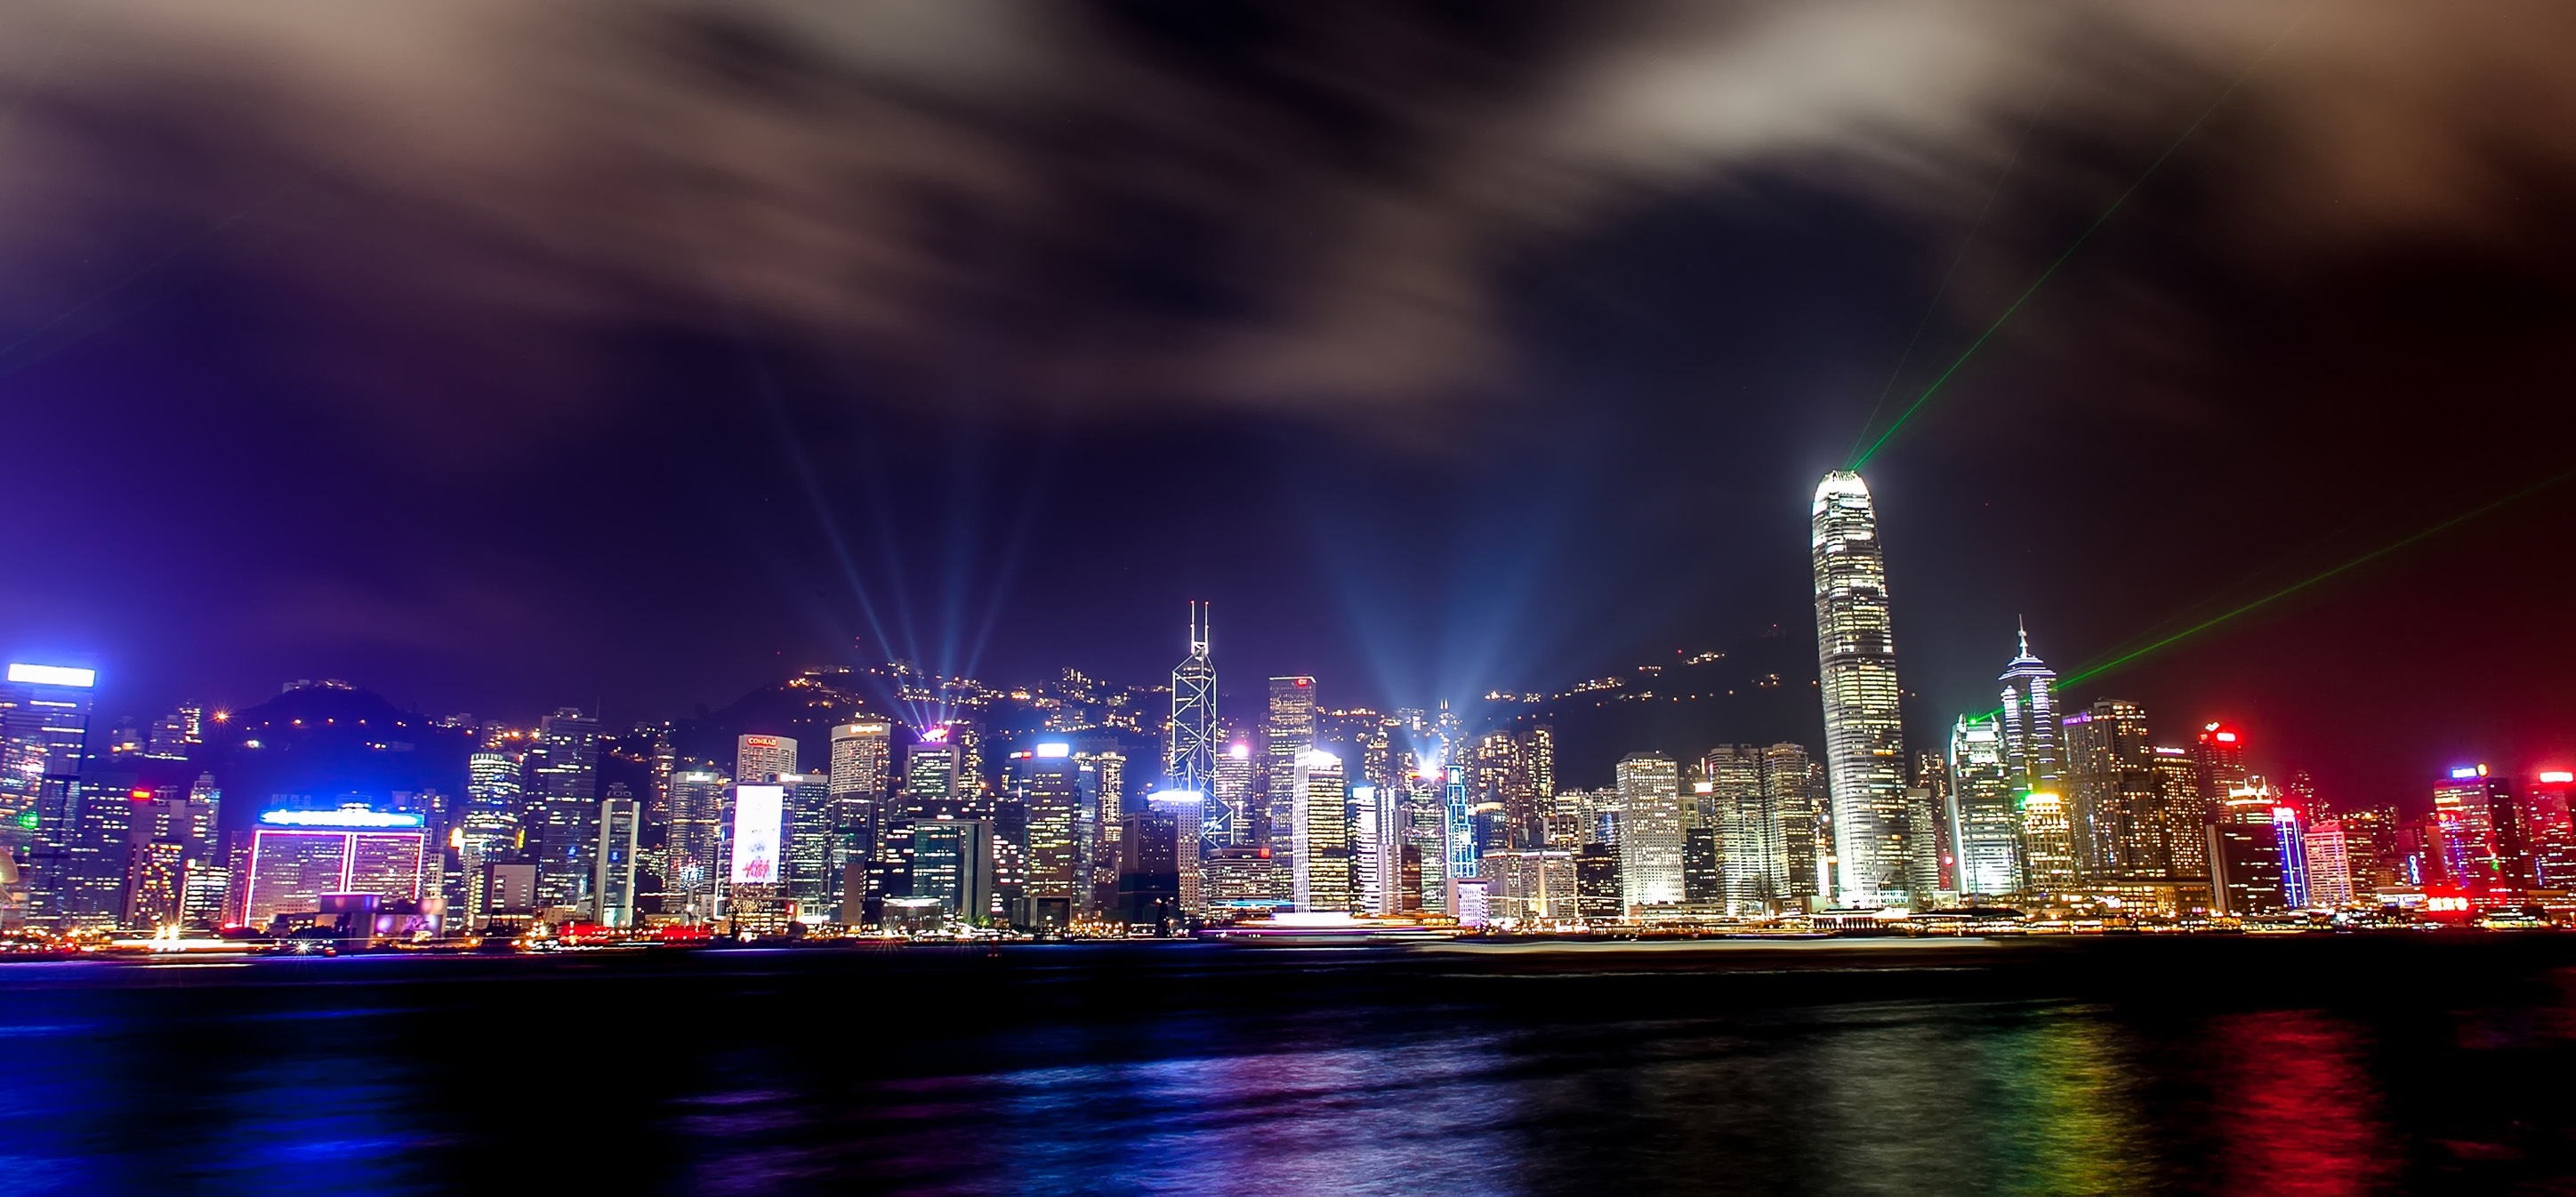
water, horizon, architecture, sky, skyline, night, city, skyscraper, urban, cityscape, downtown, dark, dusk, evening, reflection, hong kong, lights, buildings, towers, led, lasers, metropolis, high rises, geographical feature, human settlement, metropolitan area